Arnaldo Forlani

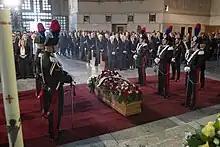
State funeral of Arnaldo Forlani on 10 July 2023

Forlani married Alma Maria, from whom he was widowed on 6 October 2015 when she died at the age of 86. They had three sons: Alessandro, Marco, and Luigi. Alessandro also had a stint in Italian politics, becoming a deputy and senator.